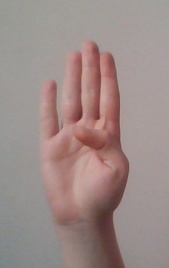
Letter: kaaf